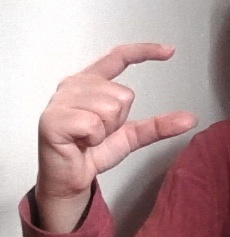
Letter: dal